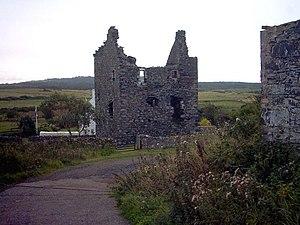
Clan Agnew est un clan Écossais de Galloway dans les Lowlands Écossaises.